Harvey C. Clark

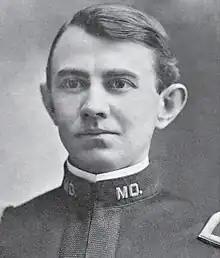
Clark "circa" 1900

In 1888, Clark helped organize a unit of the Missouri National Guard, which was designated Company B, 2nd Infantry Regiment. He was elected to command the company with the rank of captain, and he remained in this position until June 1897. While in command of Company B, Clark was twice elected lieutenant colonel and second-in-command of the regiment, but he declined each time because he preferred to lead his company. In June 1897, Clark was promoted to major as quartermaster officer of the Missouri National Guard's 1st Brigade.